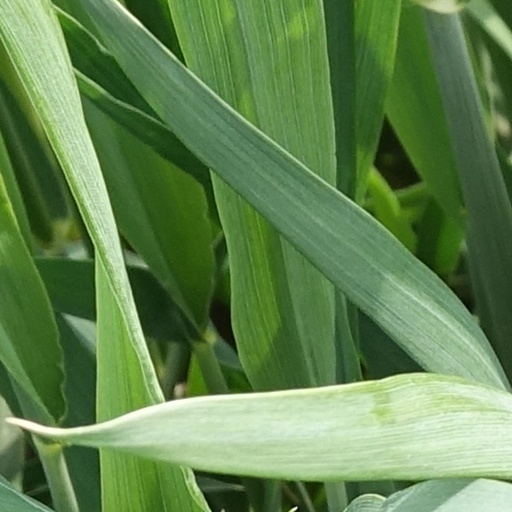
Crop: wheat